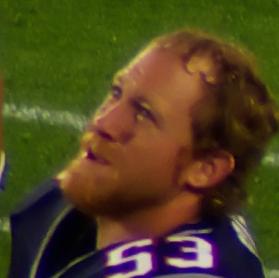
Age: 32